Lizabeth Scott

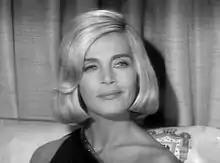
Scott in "Burke's Law" (1963)

Scott played the ultimate femme fatale in "Too Late for Tears" (1949), with Don DeFore, Dan Duryea, Arthur Kennedy, and Kristine Miller. This Hitchcock-like, black-and-white noir is widely considered Scott's best film and performance. But, the film was a box-office failure when it was released, and the producer Hunt Stromberg was forced into bankruptcy. Decades later, one film historian reported the film's staying power: ""Too Late for Tears" is a relatively 'unknown and unseen' noir and deserves this recognition, especially for its storyline, acting, and the incredible performance of Lizabeth Scott in the femme fatale role." At the end of 1948, Scott shifted dramatic gears in "Paid in Full" which was released in 1950.